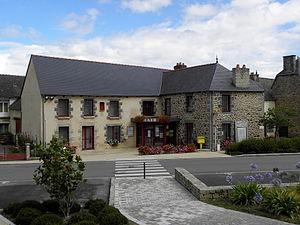
Nouvelle mairie d'Éréac (22).
Éréac [eʁeak] est une commune française située dans le département des Côtes-d'Armor en région Bretagne.